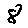
Label: 8